Marion Bartow Smith

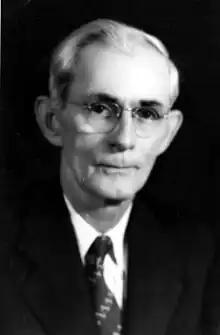
Smith in 1947

Marion Bartow Smith (October 4, 1879 – December 18, 1962) was an American politician often referred to as M. B. "T-Bone" Smith. He served as a Democratic member of the Florida House of Representatives.